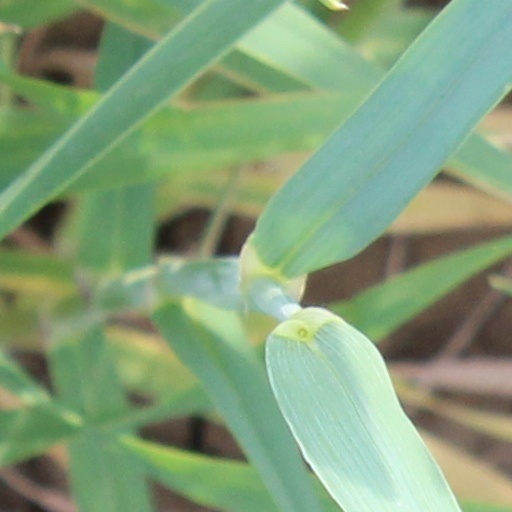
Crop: wheat